Henri de Gissey

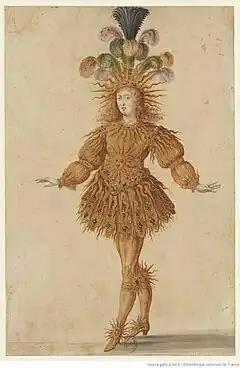
Apollo costume worn by Louis XIV in the Ballet of the Night (1653)

Henri (de) Gissey (ca 1621 – 1673) was a French draughtsman and designer who held the post of "dessinateur de la Chambre et du cabinet de Roi" in the Menus Plaisirs du Roi in the early years of Louis XIV of France. Jean Bérain the Elder, who succeeded him in the post, is likely to have been in some sense his pupil. Gissey's appointment made him responsible for the expressions of court style, above all in the elaborately costumed and produced "ballets de cour", in which the young king danced among his courtiers; following Colbert's remodelling of the royal household, the "Cabinet du Roi", to which Gissey was also attached, produced the sumptuous engraved festival books that often followed such events and are sometimes the only surviving record of them.